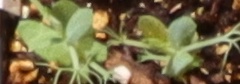
Label: Field Pea